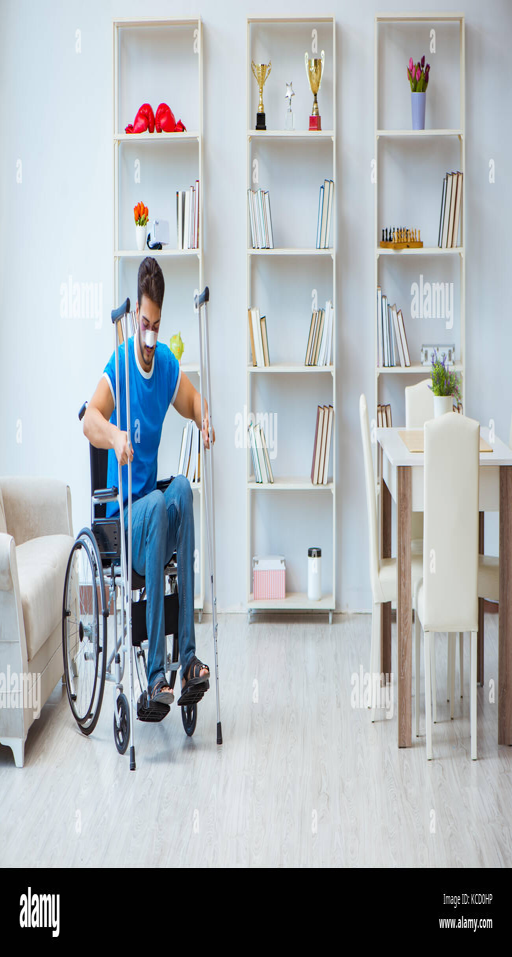
young man recovering after surgery at home with crutches and a wheelchair